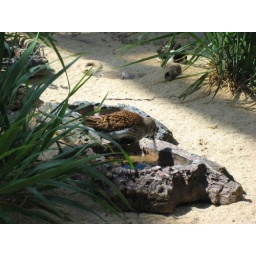
To be honest, it's actually a bird on the fake beach in the Monterey Aquarium